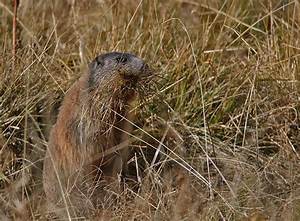
Label: squirrel